Gallipoli: End of the Road

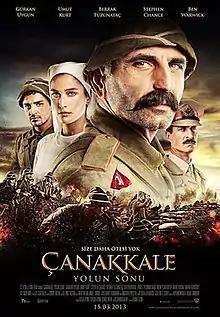
Film poster

Gallipoli: End of the Road is a 2013 Turkish war film directed by Kemal Uzun and Serdar Akar. It screened as part of the Turkish Film Festival, at Ngā Taonga Sound and Vision, Wellington, on 23 April 2016.